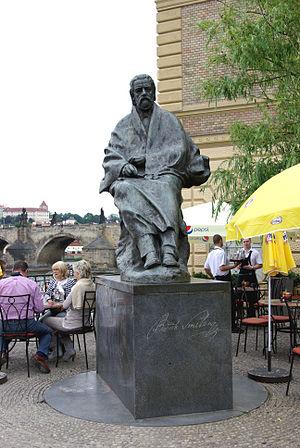
La statue de Smetana, près du Pont Charle à Prague.
Bedřich Smetana, né le 2 mars 1824 à Litomyšl et mort le 12 mai 1884 à Prague, est un compositeur bohémien. Il est célèbre pour son poème symphonique Vltava, le deuxième d'un cycle de six intitulé Má Vlast, ainsi que pour son opéra La Fiancée vendue.